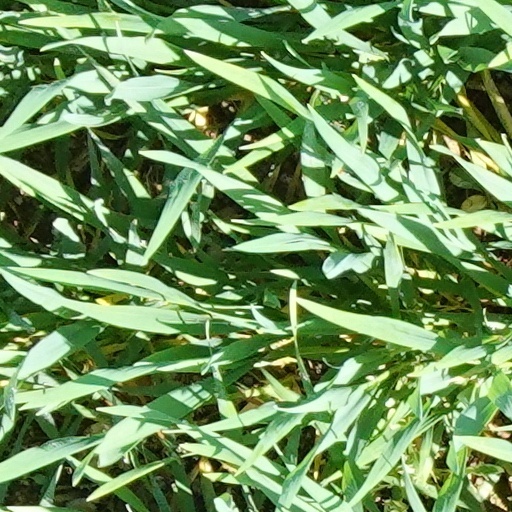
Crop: wheat